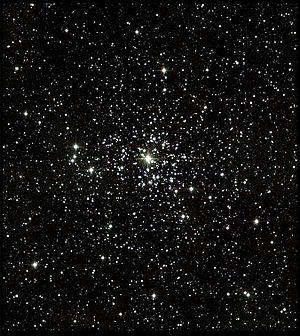
En astronomie, un amas ouvert est un amas stellaire groupant environ de 100 à 1 000 étoiles de même âge liées entre elles par la gravitation, et dont la dimension varie entre un diamètre de 1,5 à 15 pc, avec une moyenne de 4 à 5 pc.